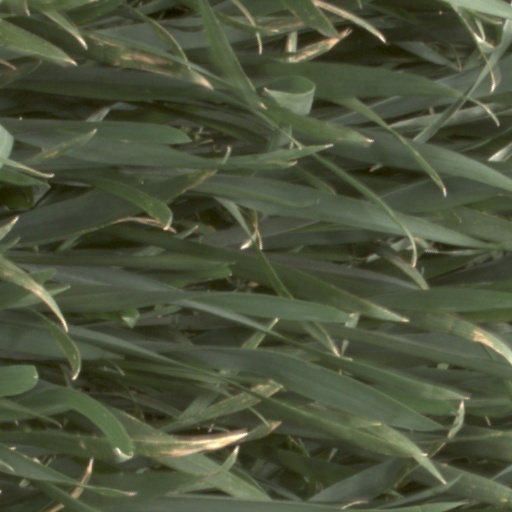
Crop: wheat